Hoori

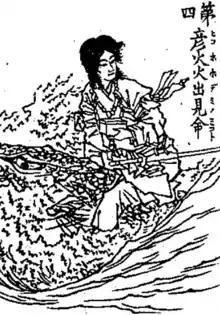
Hikohohodemi otokowa

, also known as , is a figure in Japanese mythology, the third and youngest son of and the blossom princess . He is one of the ancestors of the Emperors of Japan as the grandfather of Emperor Jimmu. He is also known as .